Interosseous membrane of forearm

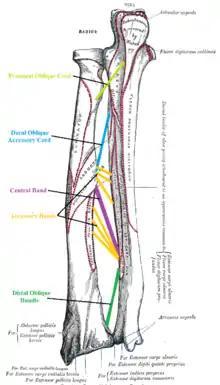
The interosseous membrane is composed of 5 ligaments:- Central band (key portion to be reconstructed in case of injury)- Accessory band- Distal oblique bundle- Proximal oblique cord- Dorsal oblique accessory cord

Severe forearm injuries involving separation of the radius and ulna may be due to rupture of the interosseous membrane. Rupture can lead to proximal migration of the radius and an apparent lengthening of the ulna at the wrist. Often interosseous membrane tears are associated with adverse impacts on forearm rotation. MRI-assisted diagnosis has been used for mid-substance tears of the interosseous membrane but is expensive and not widely available. On the contrary, ultrasound has proven useful in diagnosing tears of the tibiofibular interosseous membrane of the leg, and this technique may also be applied to acute cases of membrane tears in the forearm due to its low cost and portability.